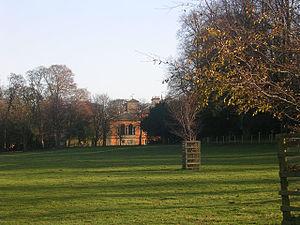
Cette liste des musées du comté de Durham, Angleterre contient des musées qui sont définis dans ce contexte comme des institutions qui recueillent et soignent des objets d'intérêt culturel, artistique, scientifique ou historique. leurs collections ou expositions connexes disponibles pour la consultation publique. Sont également inclus les galeries d'art à but non lucratif et les galeries d'art universitaires. Les musées virtuels ne sont pas inclus.